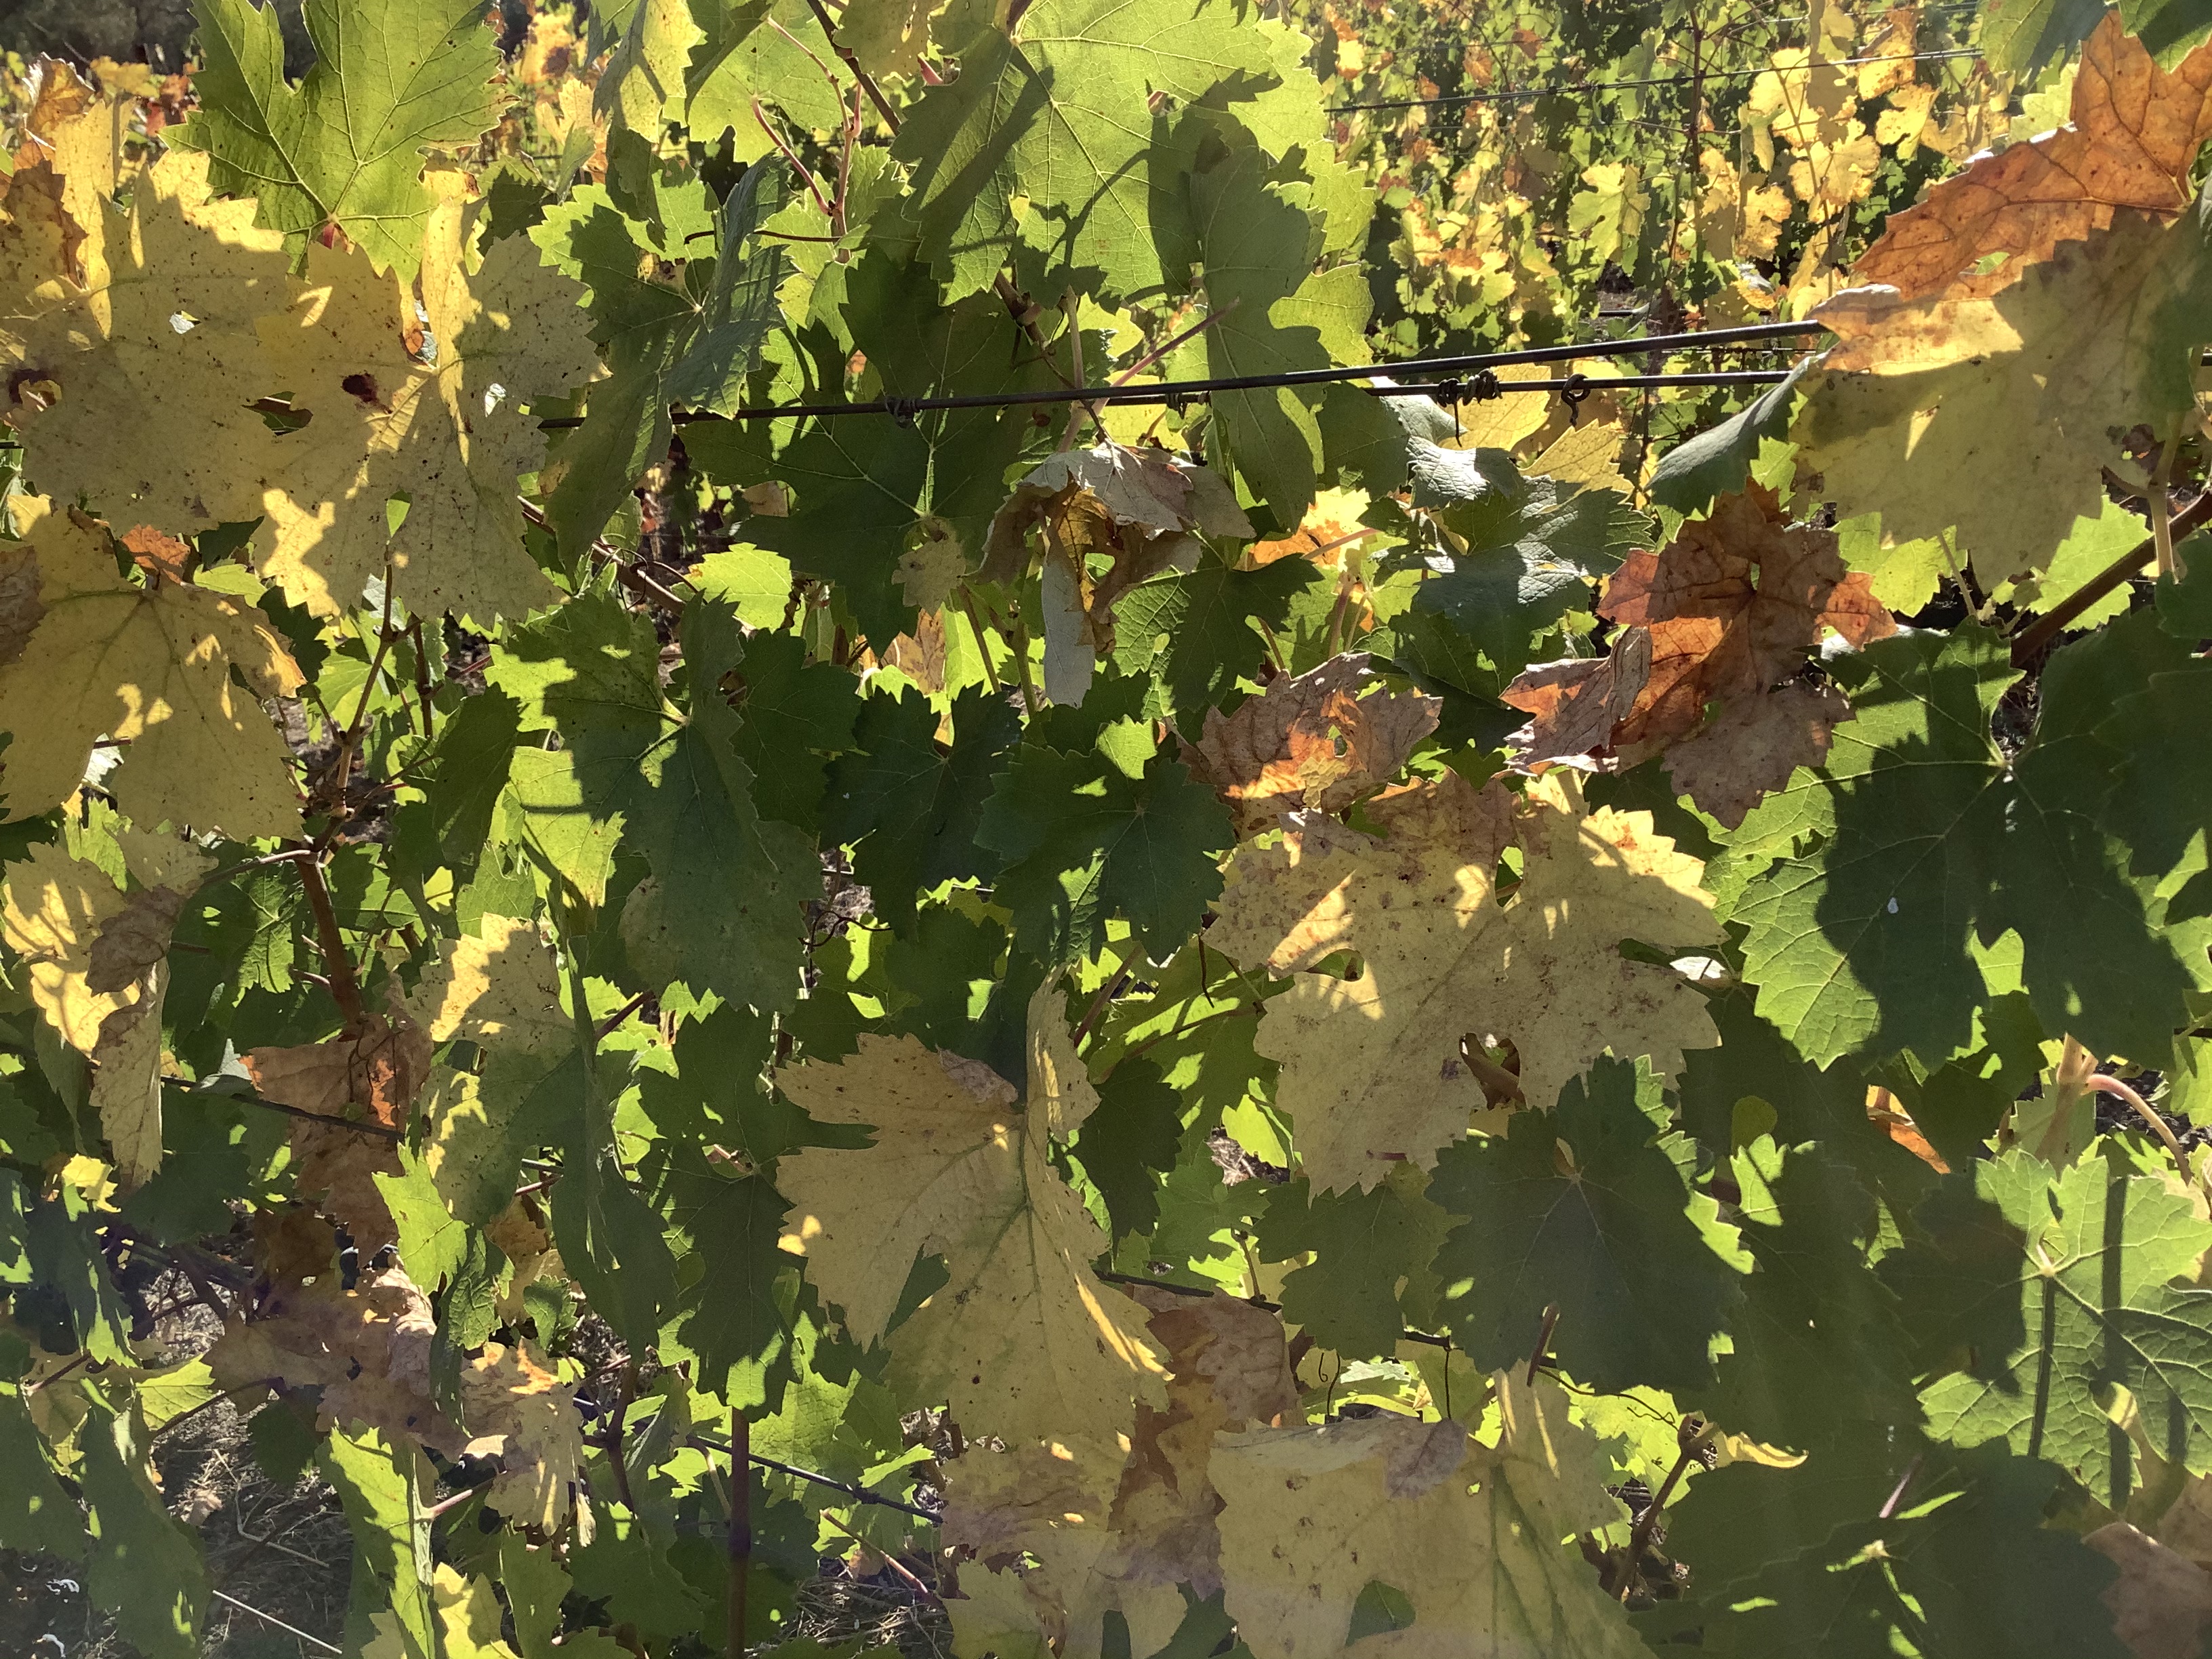
Label: No Virus